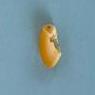
Maize quality: Bad